Pierre Jean van der Ouderaa

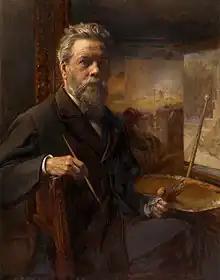
Self-portrait, 1879

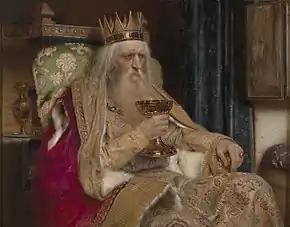
"The King of Thule", 1896

Pierre Jean van der Ouderaa (1841–1915) was a Belgian painter and lithographer of religious subjects, genre scenes, portraits, and landscapes.